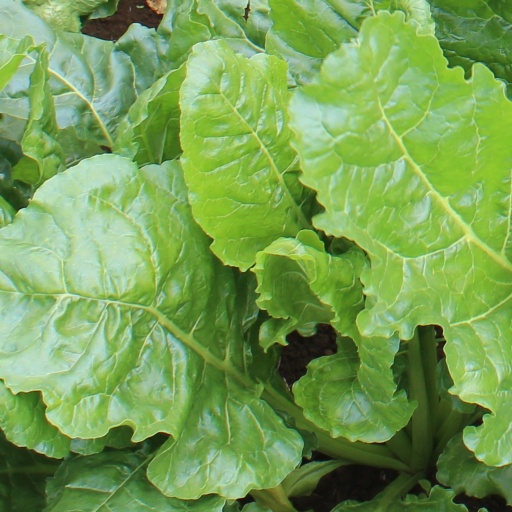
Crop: sugar beet